Citizen journalism

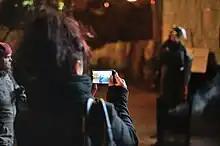
Person using a smartphone to take photographs

Citizen journalism increased during the last decade of the twentieth century and into the twenty-first century, associated with the creation of the internet which introduced new ways in communicating and engaging news. In 2004 Leonard Witt wrote in the National Civic Review, "the voices of a range of citizens are being heard loud and clear on the Internet, mostly through Weblogs." Due to this shift in technology, individuals were able to access more news than previously and at a much faster rate. This larger quantity also made it so there was a larger variety of sources which people were able to consume media and news.